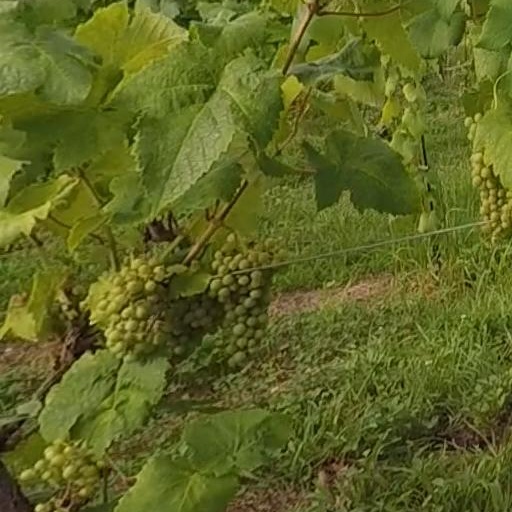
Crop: grape